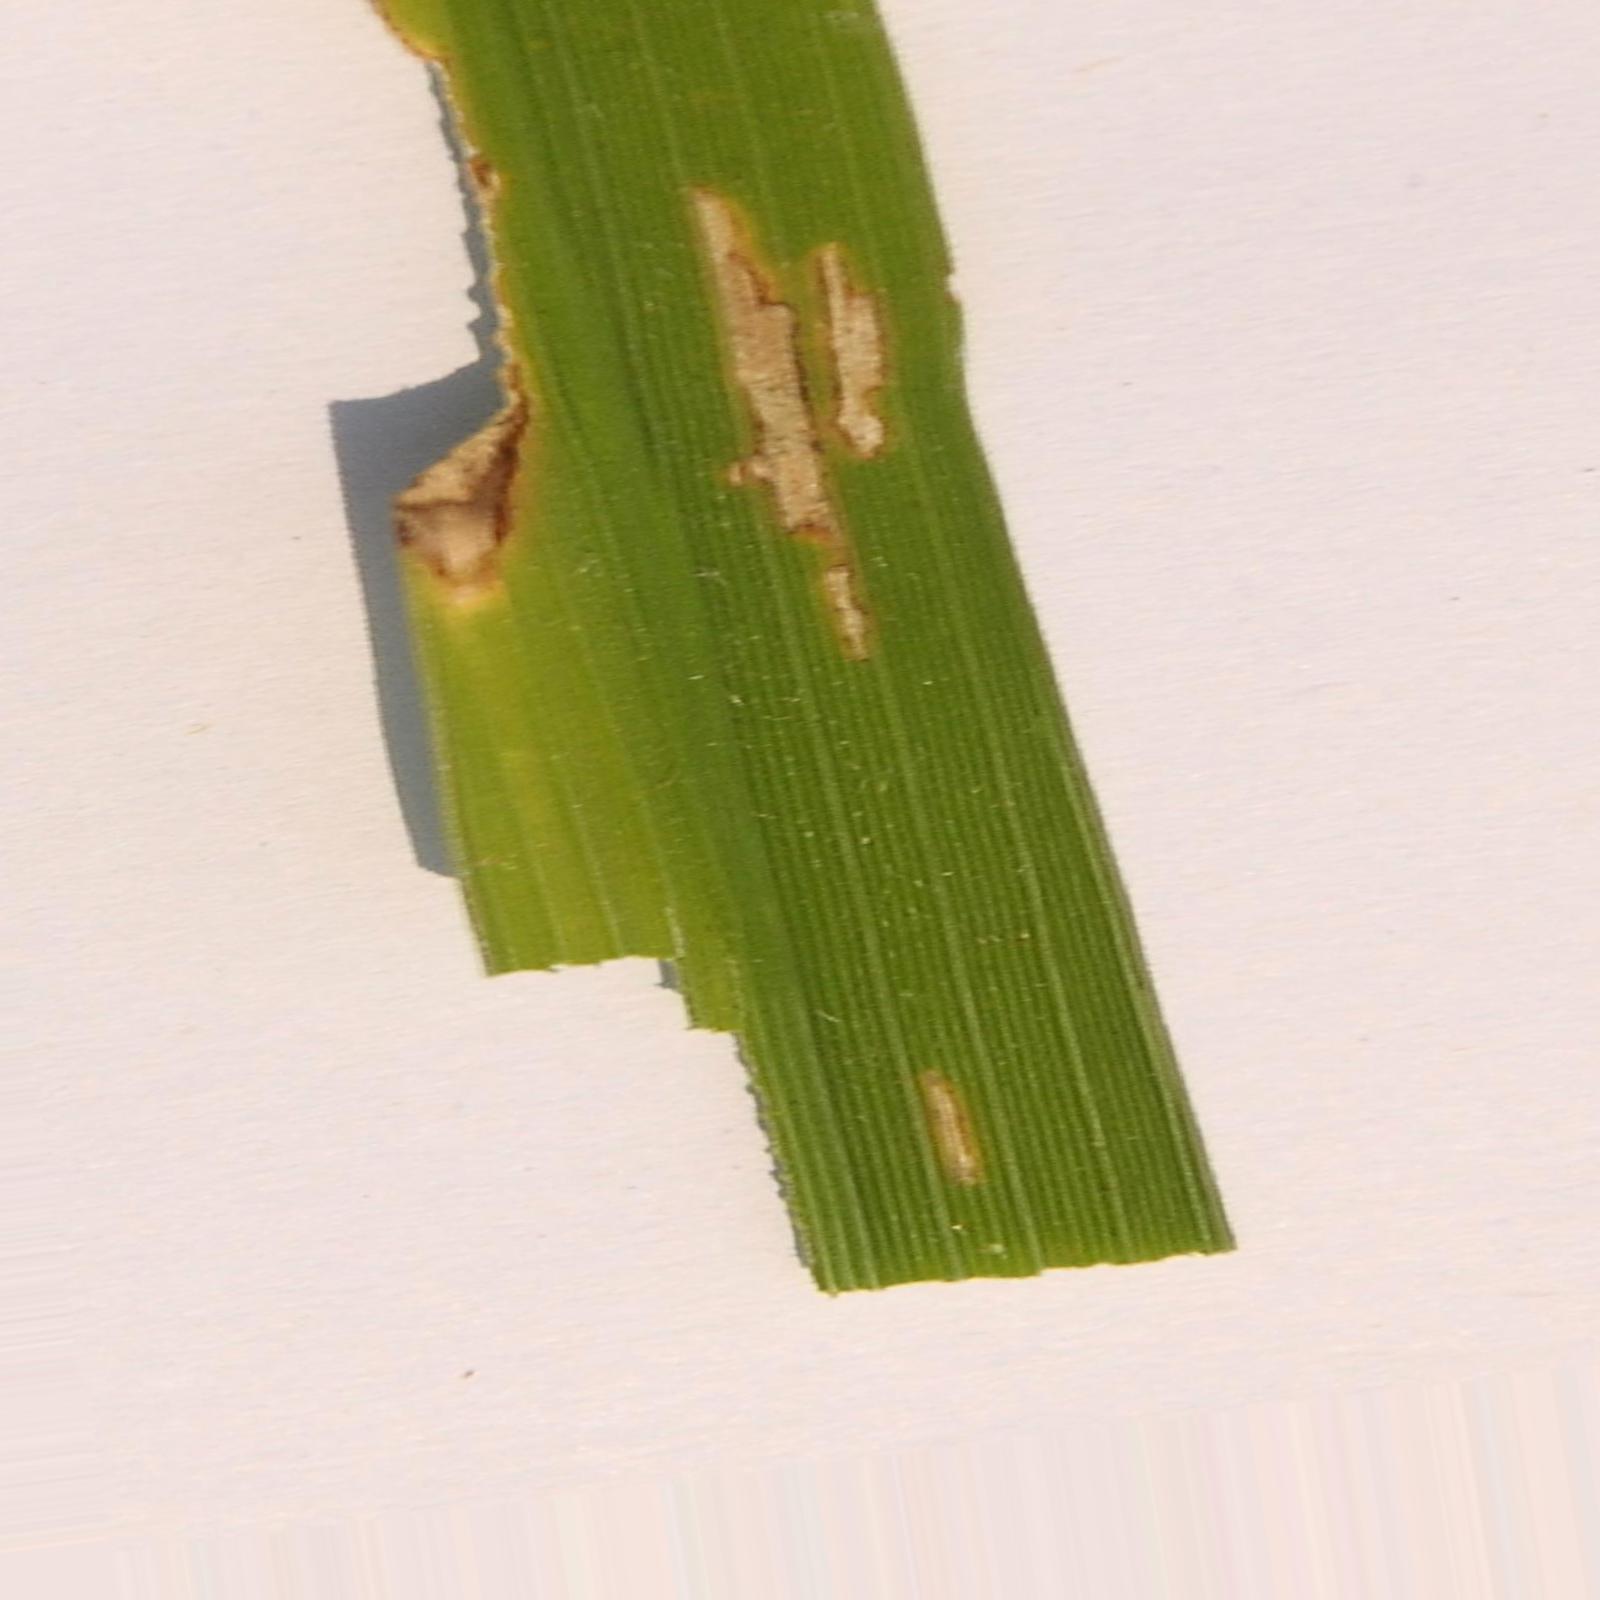
Nhãn: Bệnh Bạc lá (Bacterial leaf blight)